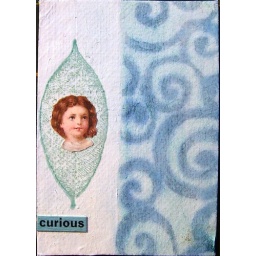
Background Swirly stamp, painted over w/cream acrylic paint. Restamped w/leaf stamp, paper girl &amp;amp; word.